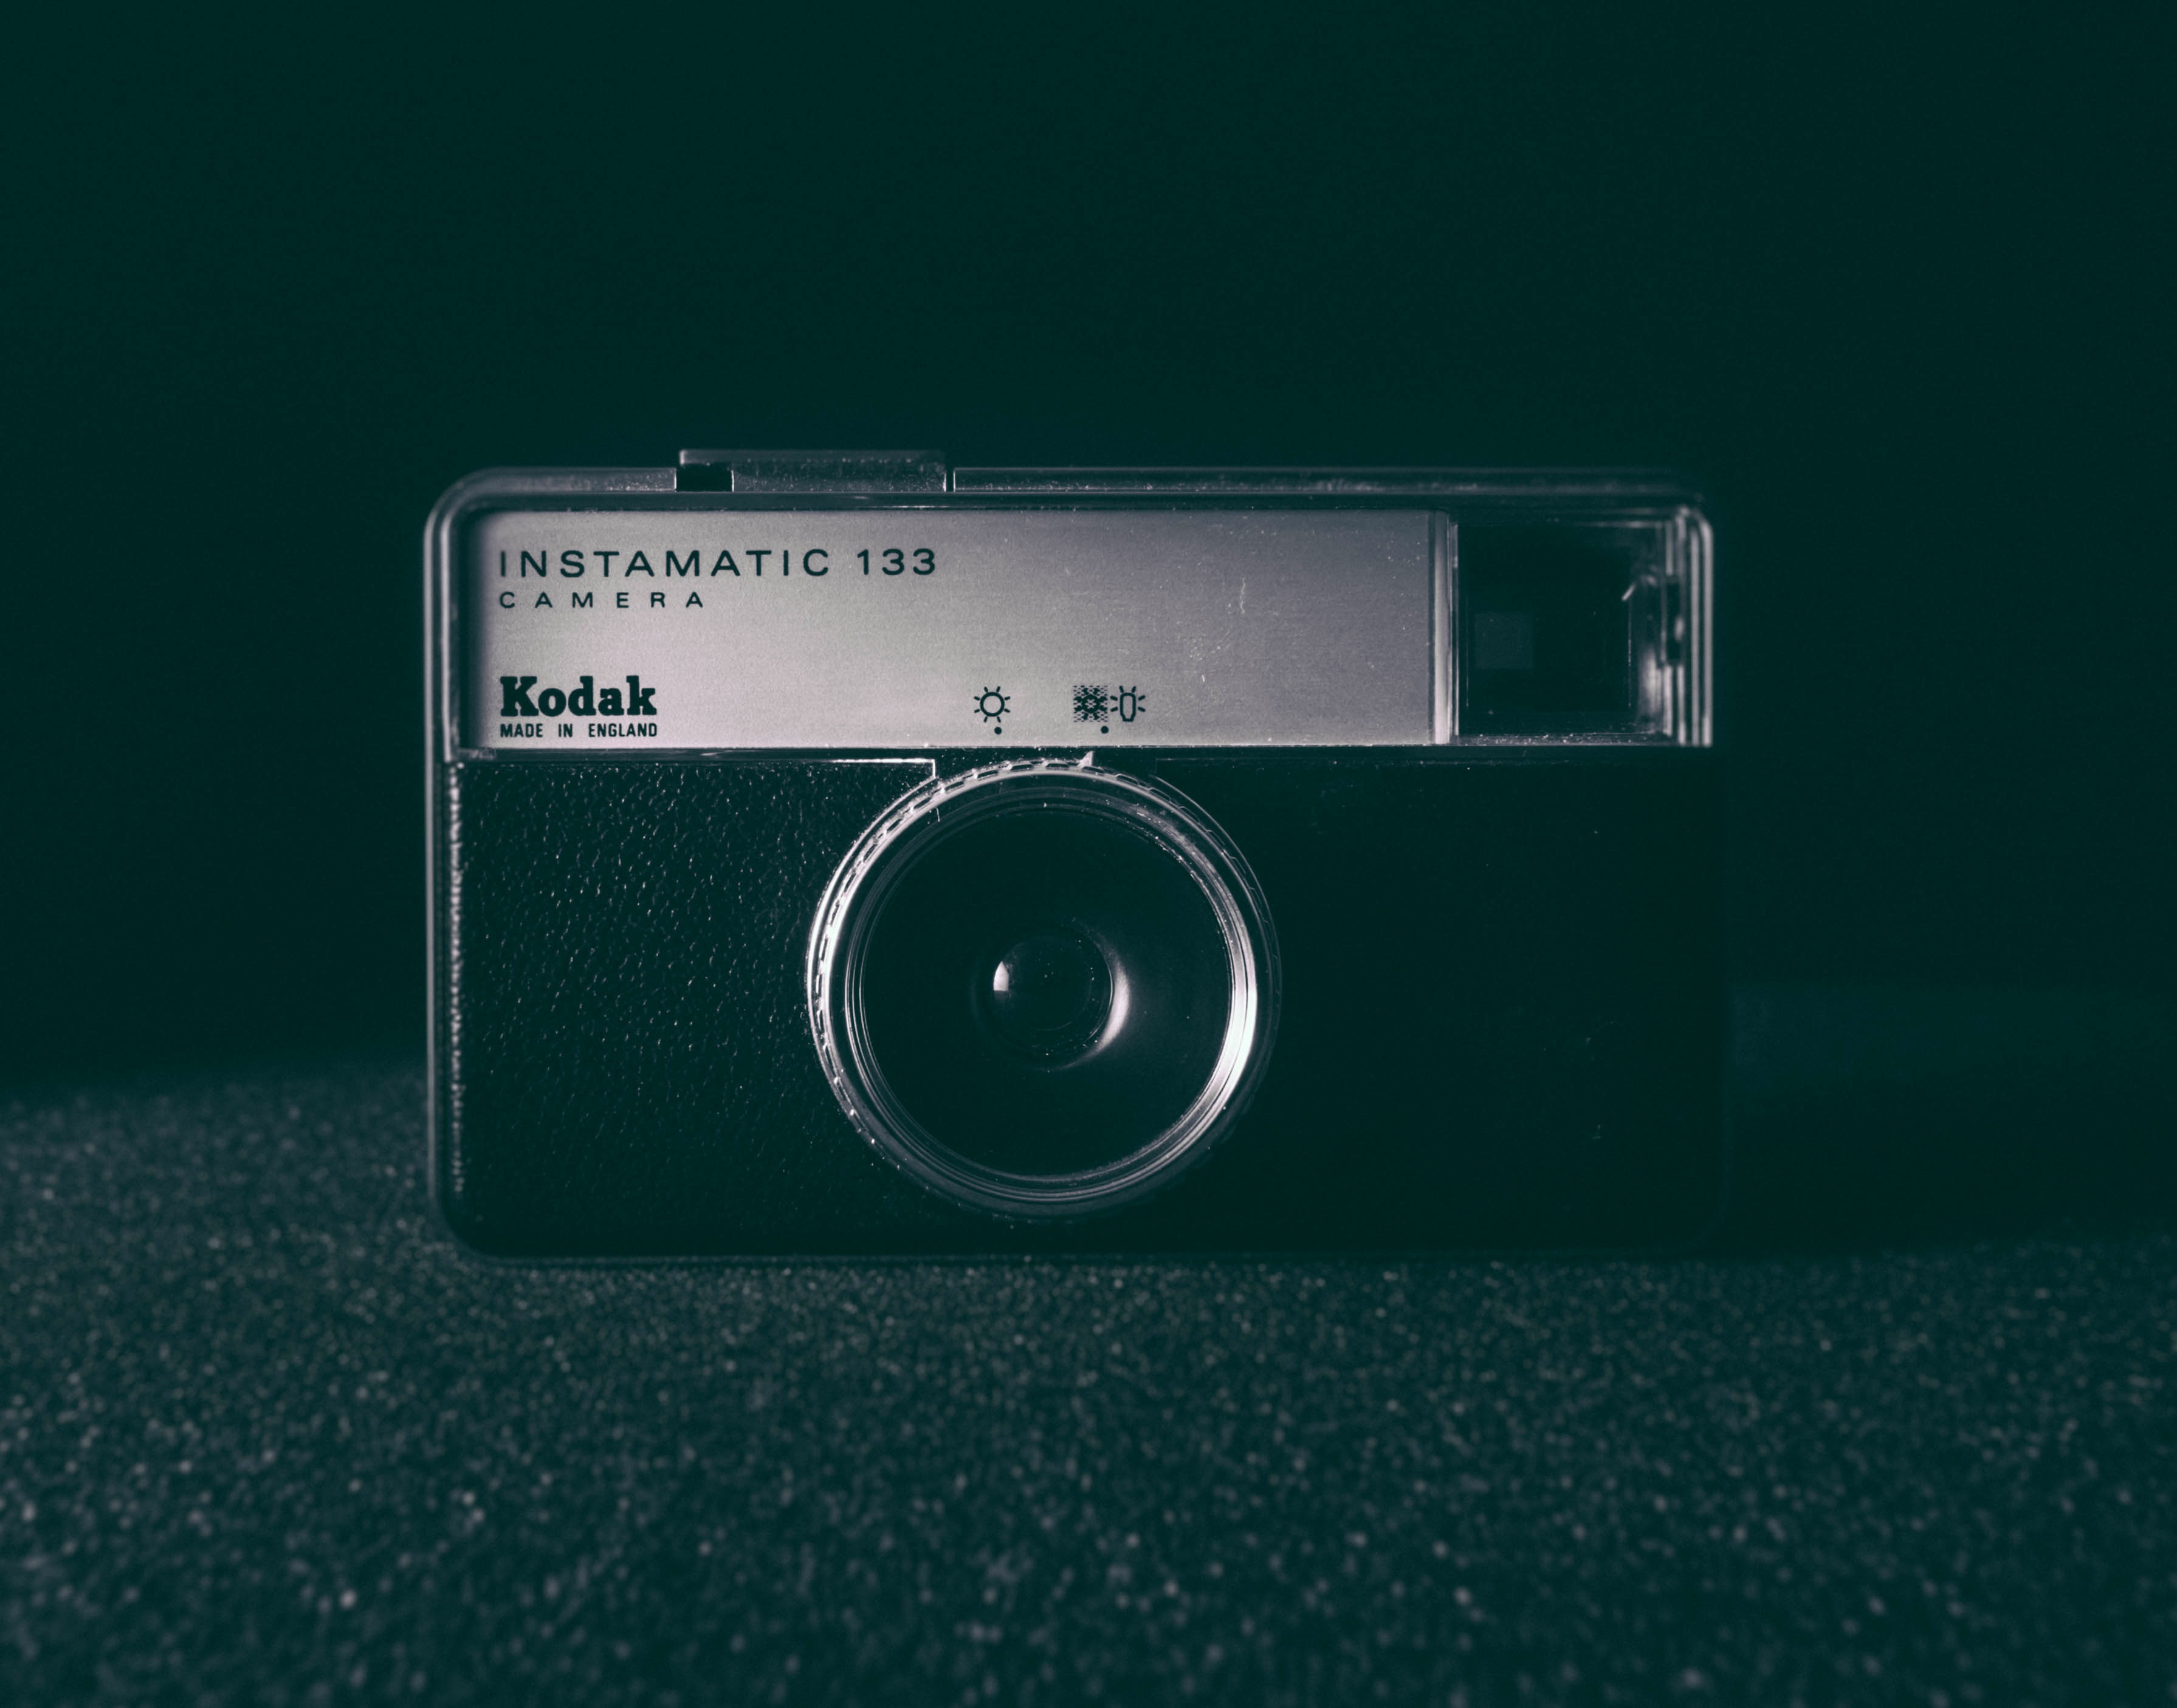
light, technology, number, lighting, electronics, compact disc